Lajos Csontó

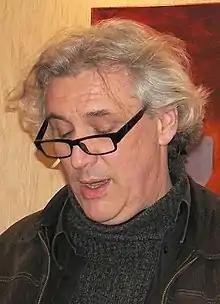
Image of Lajos Csontó

Lajos Csontó was born in Budapest in 1964. He received his printmaker diploma from the Hungarian College of Applied Arts in 1990, and then he continued his studies at the DLA courses.